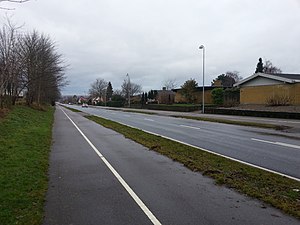
Hovvej
Hovvej i Espergærde. Udsigt fra syd.
Hovvej i Espergærde. Sydlige ende.
Hovvej er en gade i Espergærde. Gaden forbinder de to tidligere landsbyer, nu bydele, Mørdrup og Tibberup. Navnet skyldes, at vejen i ældre tid blev brugt af fæstebønder fra Mørdrup, der skulle yde hoveriarbejde på Krogerup Gods.